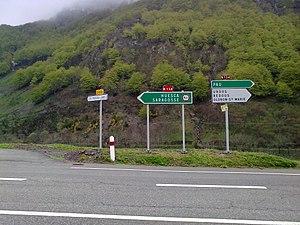
Panneau depuis la RN 134 ou E7 vers les Forges d'Abel ou le tunnel et vers Pau
La route nationale 134, ou RN 134, est une route nationale française reliant Saugnacq-et-Muret au Tunnel du Somport.